Maj Toure

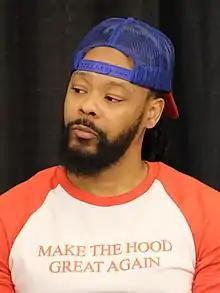
Toure at FreedomFest 2021

Maj Toure (born Martin Anthony Jones) is an American libertarian political activist and rapper. Toure is closely associated with the Mises Caucus wing of the American Libertarian Party. Toure is commonly known for saying, "All gun control is racist!" and justifies this belief by stating, "It was literally started to stop black people from having the means to defend themselves."